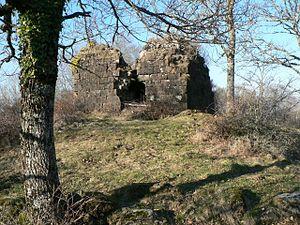
Vestiges actuels de la tour de Falhiès Français
La Tour de Falhiès ou de Faliès est une ancienne tour carrée construite avant le XIᵉ siècle à 920 mètres d'altitude, en bordure du plateau du Coyan, dominant la vallée de la Jordanne, sur la commune de Velzic dans le Cantal.